Stanislav Osadchiy

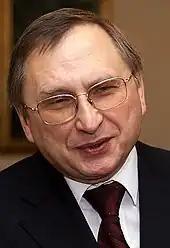
Stanislav Osadchiy

Stanislav Viliorovich Osadchiy (Russian: Станислав Вилиорович Осадчий; born 26 January 1951) is a diplomat who has served as Ambassador Extraordinary and Plenipotentiary of the Russian Federation to Austria, and to the Republic of Cyprus.